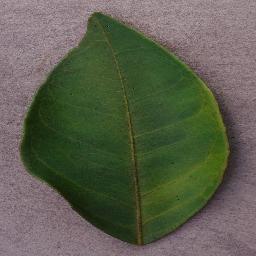
Label: Orange___Haunglongbing_(Citrus_greening)